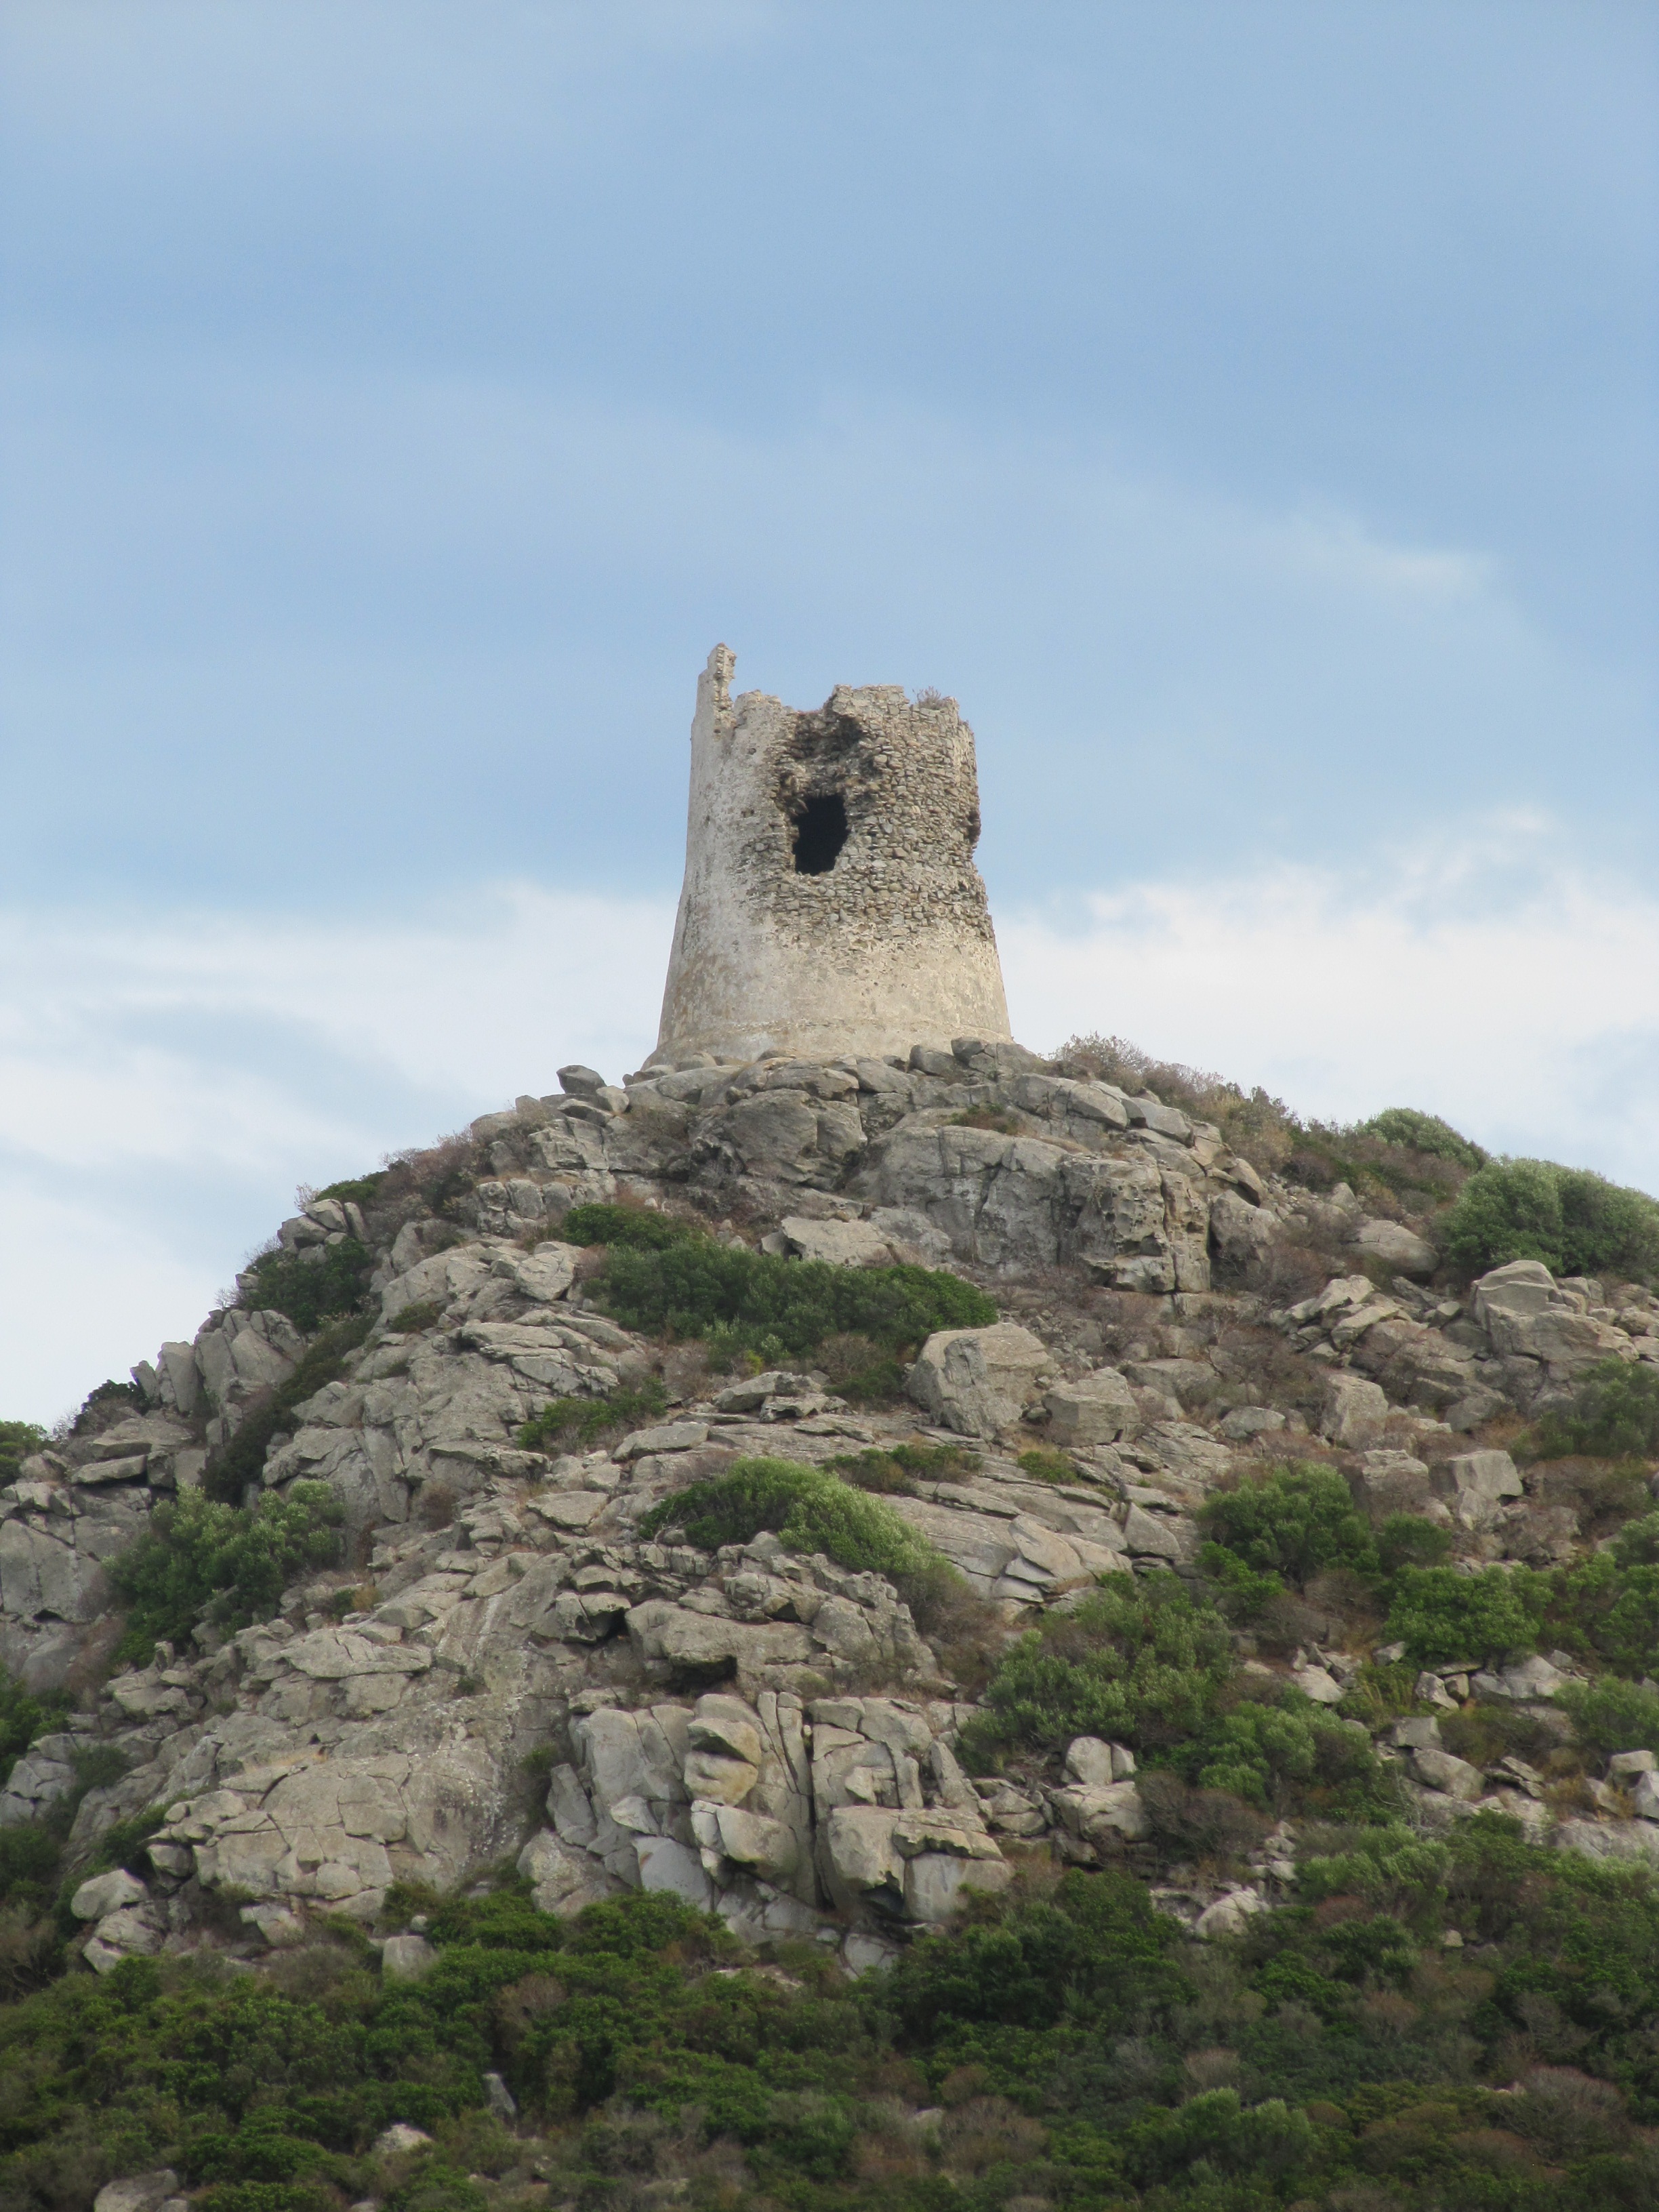
sea, rock, mountain, monument, cliff, tower, castle, landmark, fortification, terrain, geology, ruins, badlands, historically, sardinia, defensive tower, nuraghe, archaeological site, ancient history, round towers